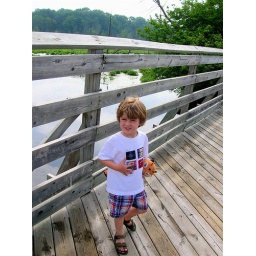
First bridge on the Paul Henry Trail headed south from M'ville  Owen takes time out from casting stones upon the water